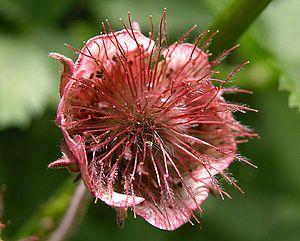
Un gynophore est un axe, présent dans les fleurs de certaines espèces, qui résulte du prolongement intrafloral du pédoncule de la fleur, entraînant la surélévation du pistil par rapport au réceptacle floral. Le gynophore de l'arachide poursuit son développement après la fécondation, se courbe et permet aux fruits de s'enterrer.